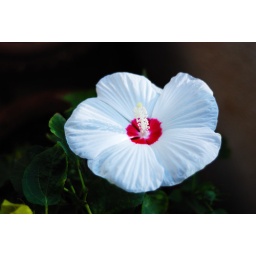
This was the first jasmine flower that bloomed right after the plant was put in the pot....